Chery A3

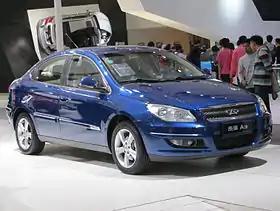
Chery A3 4-door sedan

The Chery A3 is a compact car built by the Chinese manufacturer Chery between 2008–2015, offered as a 4-door sedan and as a 5-door hatchback. It was revealed for the first time as a concept car at the 2006 Beijing Motor Show and production car two years later which went on sale in September 2008. The car was designed by the Italian studio Pininfarina.